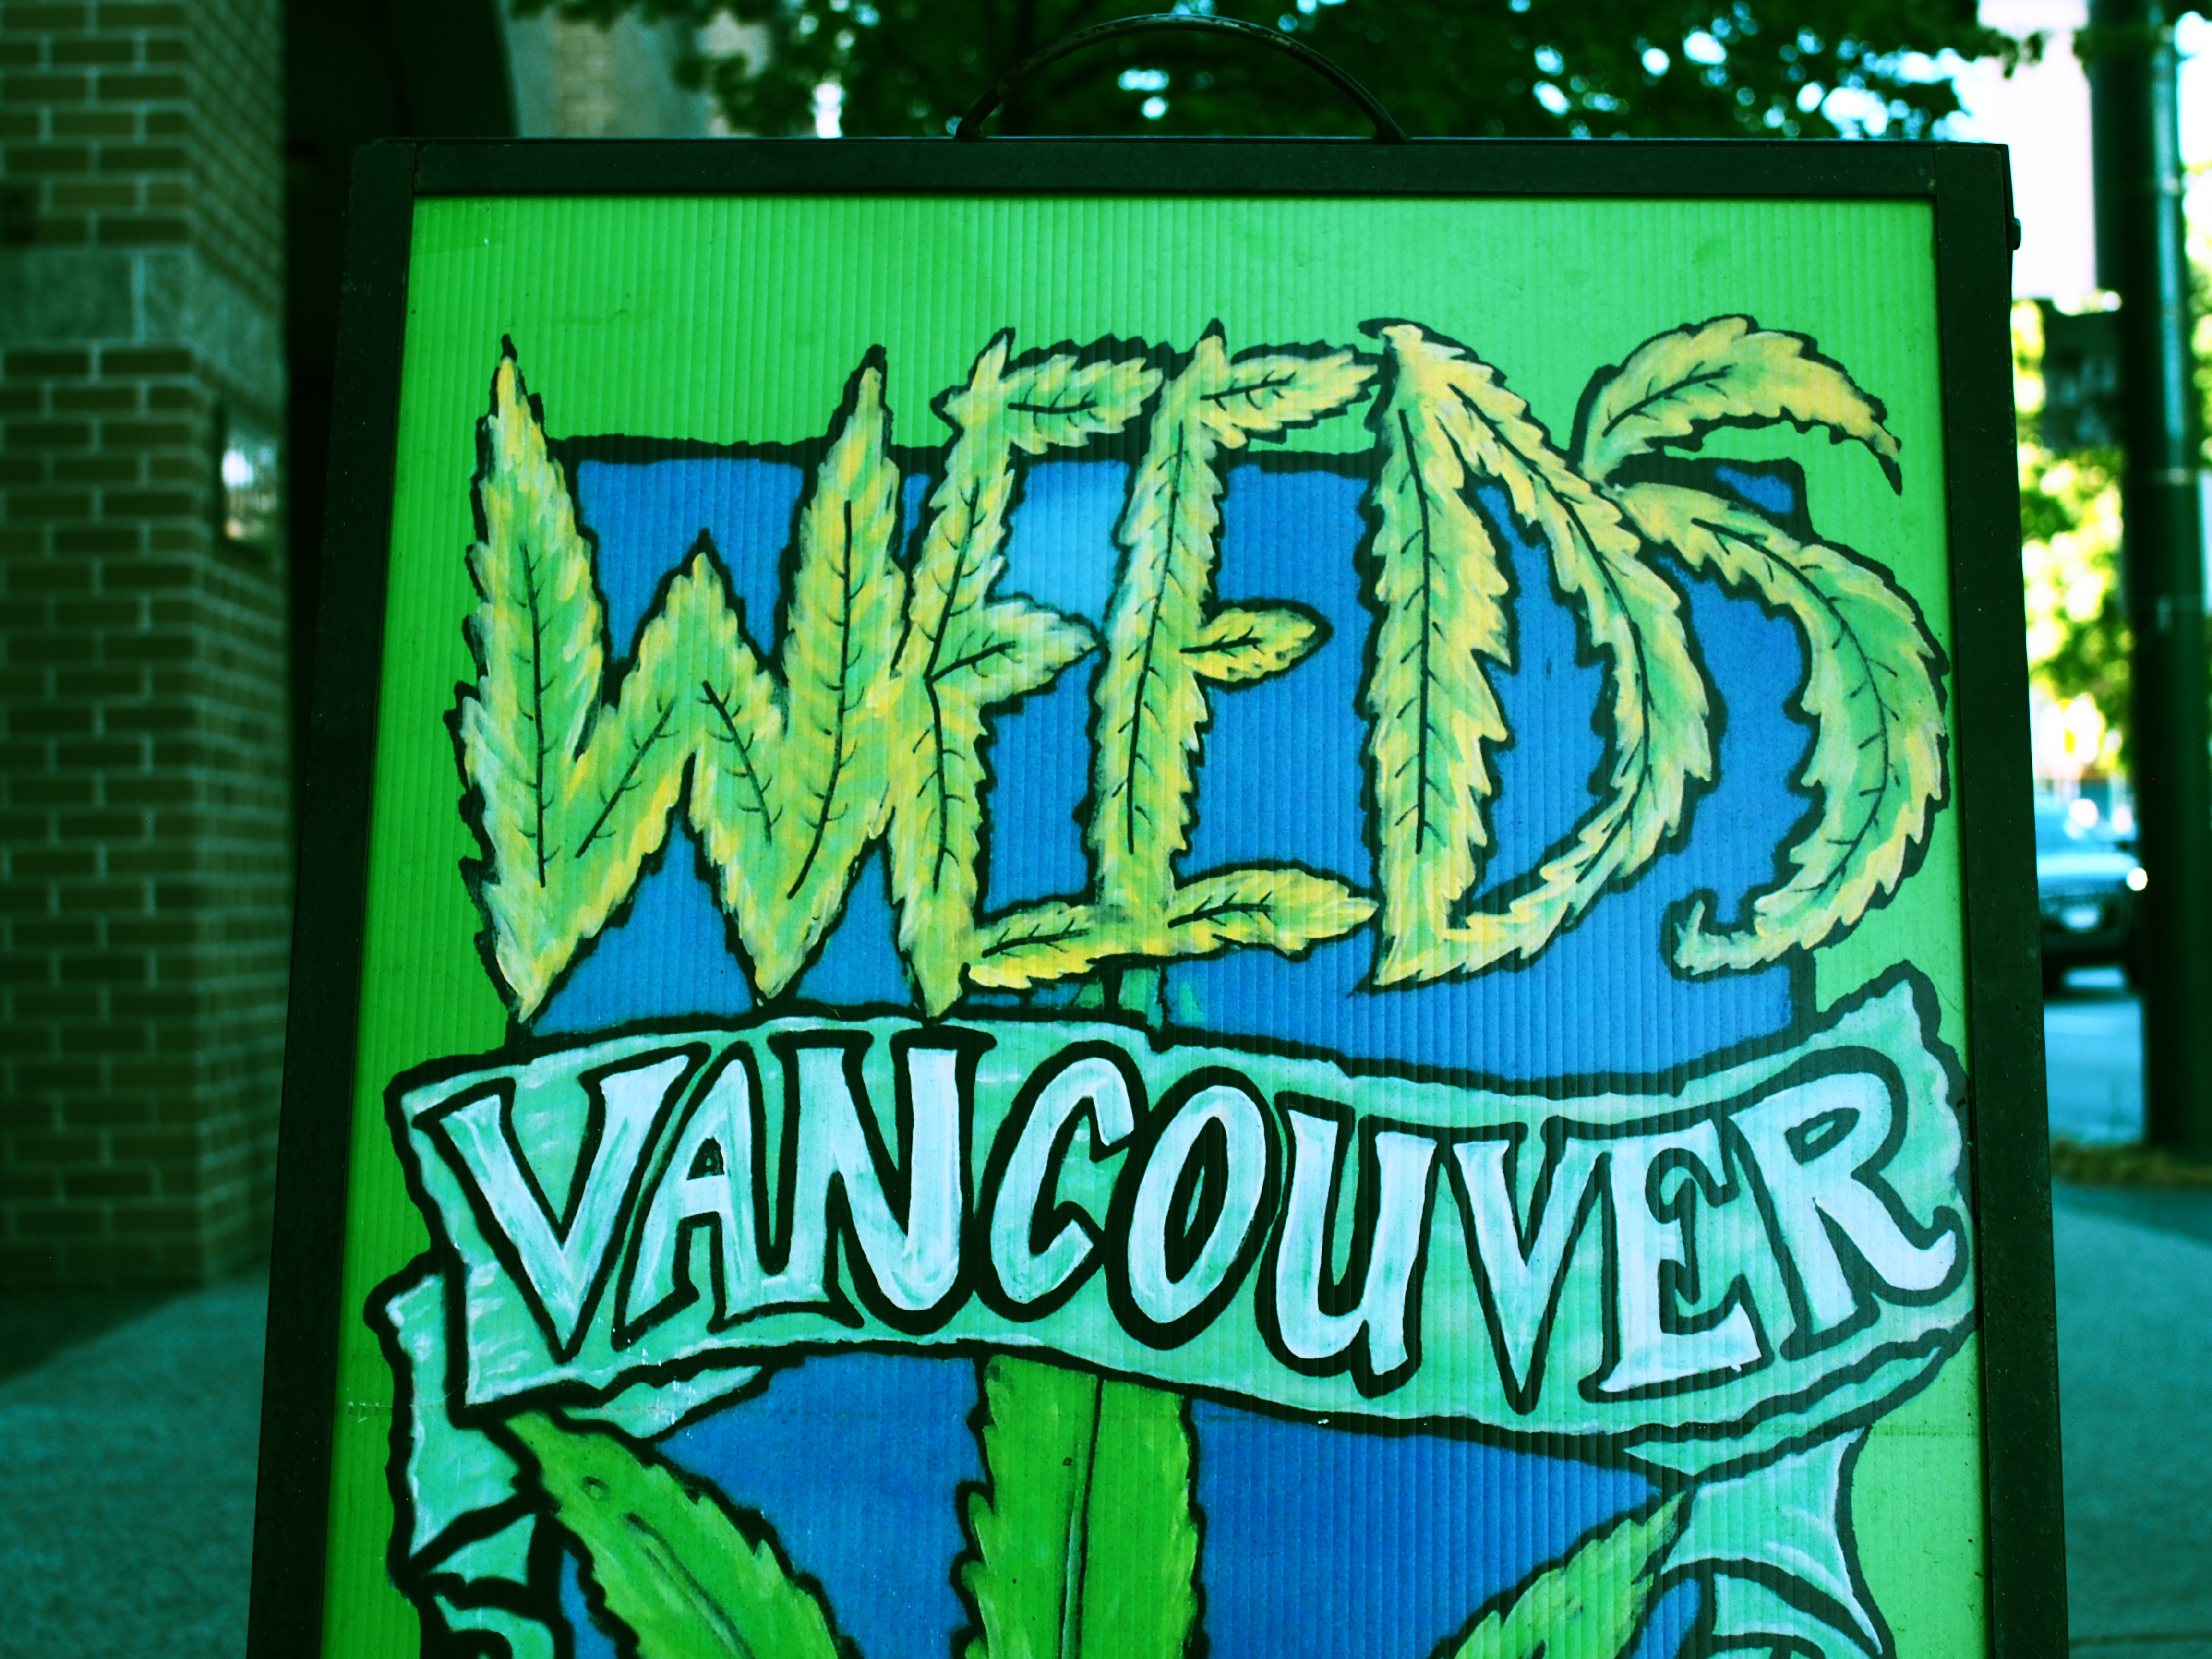
window, glass, pot, sign, green, graffiti, signage, weed, art, mural